Katherine Neville, Baroness Hastings

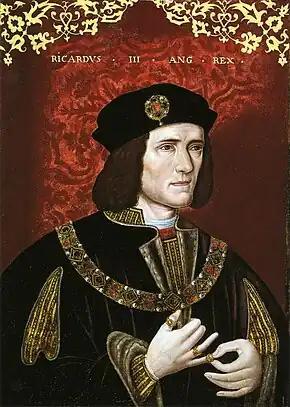
King Richard III of England, Katherine's cousin, ordered the execution of her second husband, William Hastings, 1st Baron Hastings.

King Edward died on 9 April 1483; his son Edward V and his kingdom were placed under the guardianship of his youngest brother Richard, Duke of Gloucester who was made Lord Protector of England. It was Katherine's husband William Hastings who advised Richard to take the young King Edward V into protective custody immediately following the death of Edward IV.